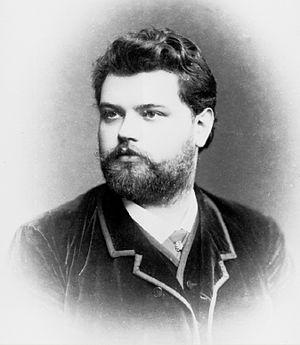
Le concerto pour violon en ré mineur, op. 47, est une œuvre du compositeur finlandais Jean Sibelius, composée entre 1903 et 1904, puis révisée en 1905.
Karel Halíř est un violoniste et pédagogue tchèque qui a vécu principalement en Allemagne. Karel est aussi écrit Karol, Karl ou Carl; Halíř est aussi écrit Halir ou Haliř.